Battlefield Line Railway

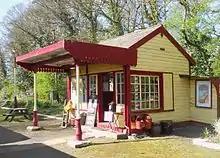
Market Bosworth Station

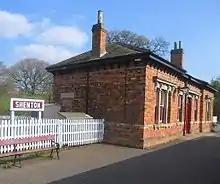
Shenton station

South of Market Bosworth station, the train passes Aqueduct Cottage and the Ashby Canal aqueduct beyond it. Trains slow as they cross the road bridge between Shenton and Sutton Cheney. As the line curves to the right, the train approaches the terminus at, just over away from Shackerstone. The station pottery is the only surviving part of the original station. The present station is the reconstructed Humberstone Road station from Leicester. At the end of the line is a headshunt underneath an old cattle bridge. The small bridge was previously used to allow safe passage of farm traffic over the original railway.